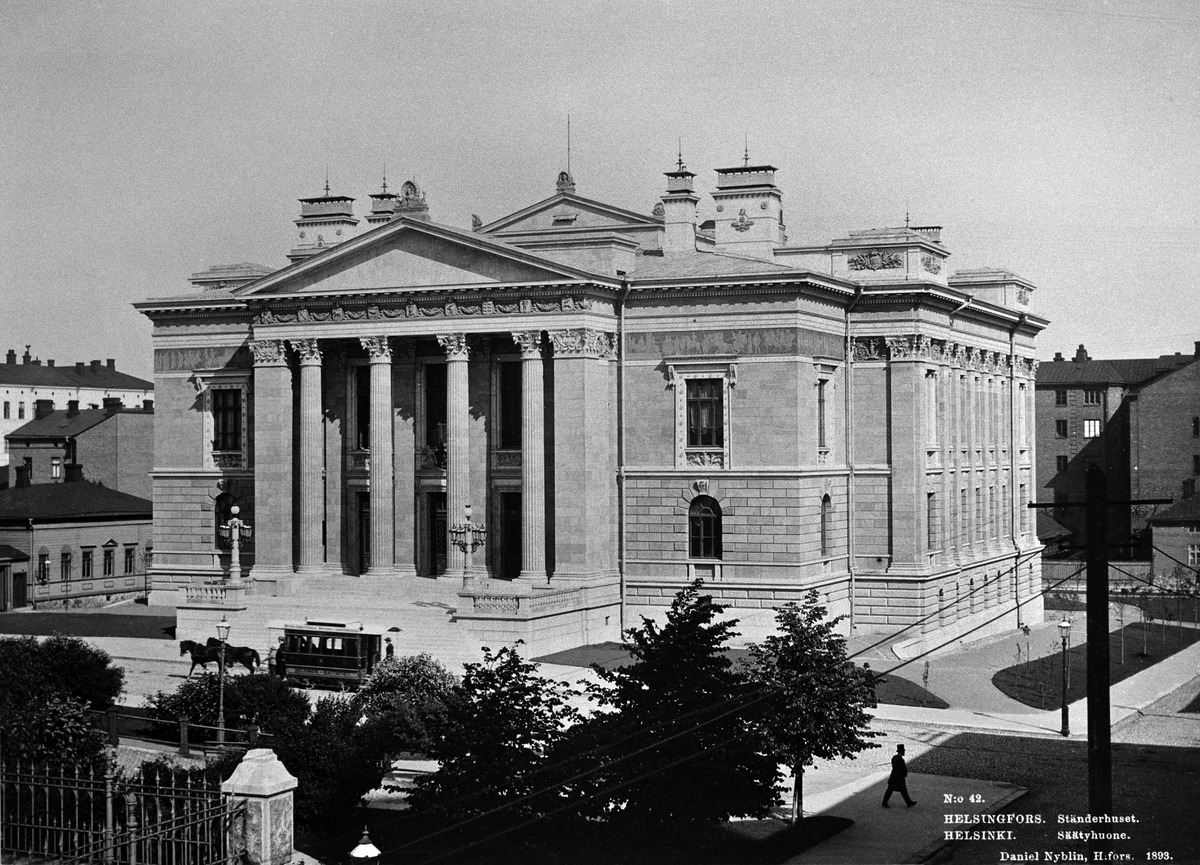
Säätytalo Snellmannin aukion yli kuvattuna viistosti Suomen Pankin rakennuksen suunnasta Säätytalon edustalla hevosvetoinen raitiovaunu
sisällön kuvaus: Säätytalo Snellmannin aukion yli kuvattuna viistosti Suomen Pankin rakennuksen suunnasta Säätytalon edustalla hevosvetoinen raitiovaunu. mustavalkoinen
Kuvaaja: Nyblin, Daniel, valokuvaaja
Ajankohta: kuvausaika 1893 n
Paikka: Suomi, Uusimaa, Helsinki, Kruununhaka Helsinki, Kirkkokatu 13
Aiheet: Kivirakennukset, aukiot, kadut, hevonen, raitiovaunu, liikenne, pylväät, ikkunat